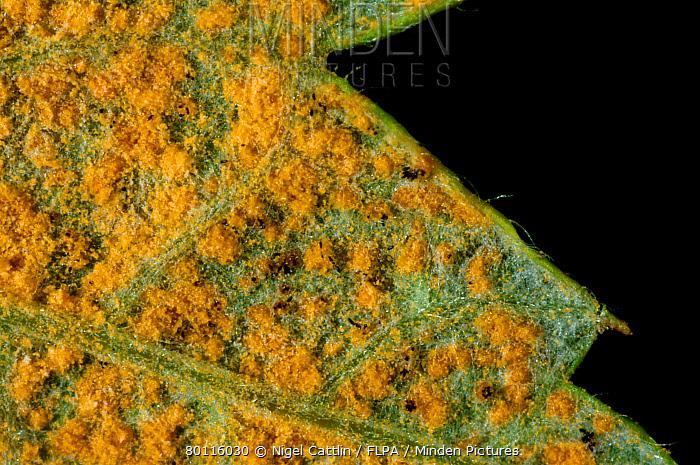
Plant: Raspberry
Disease: raspberry yellow rust